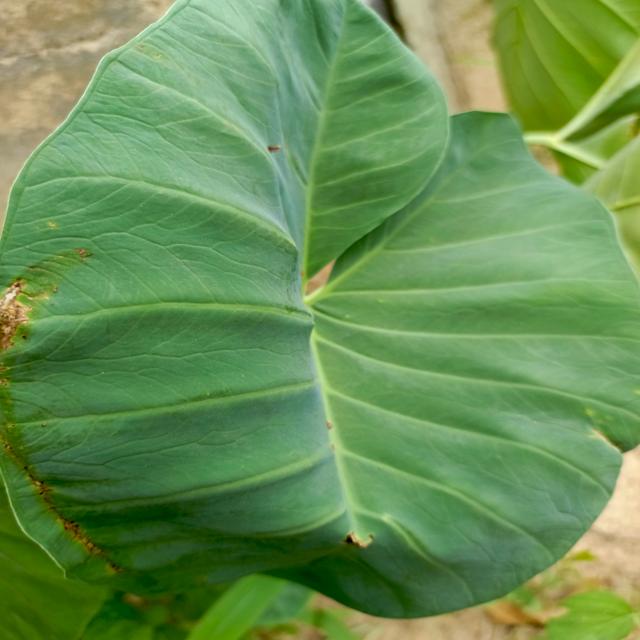
Label: Early_Blight